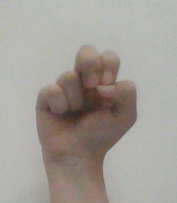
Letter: gaaf